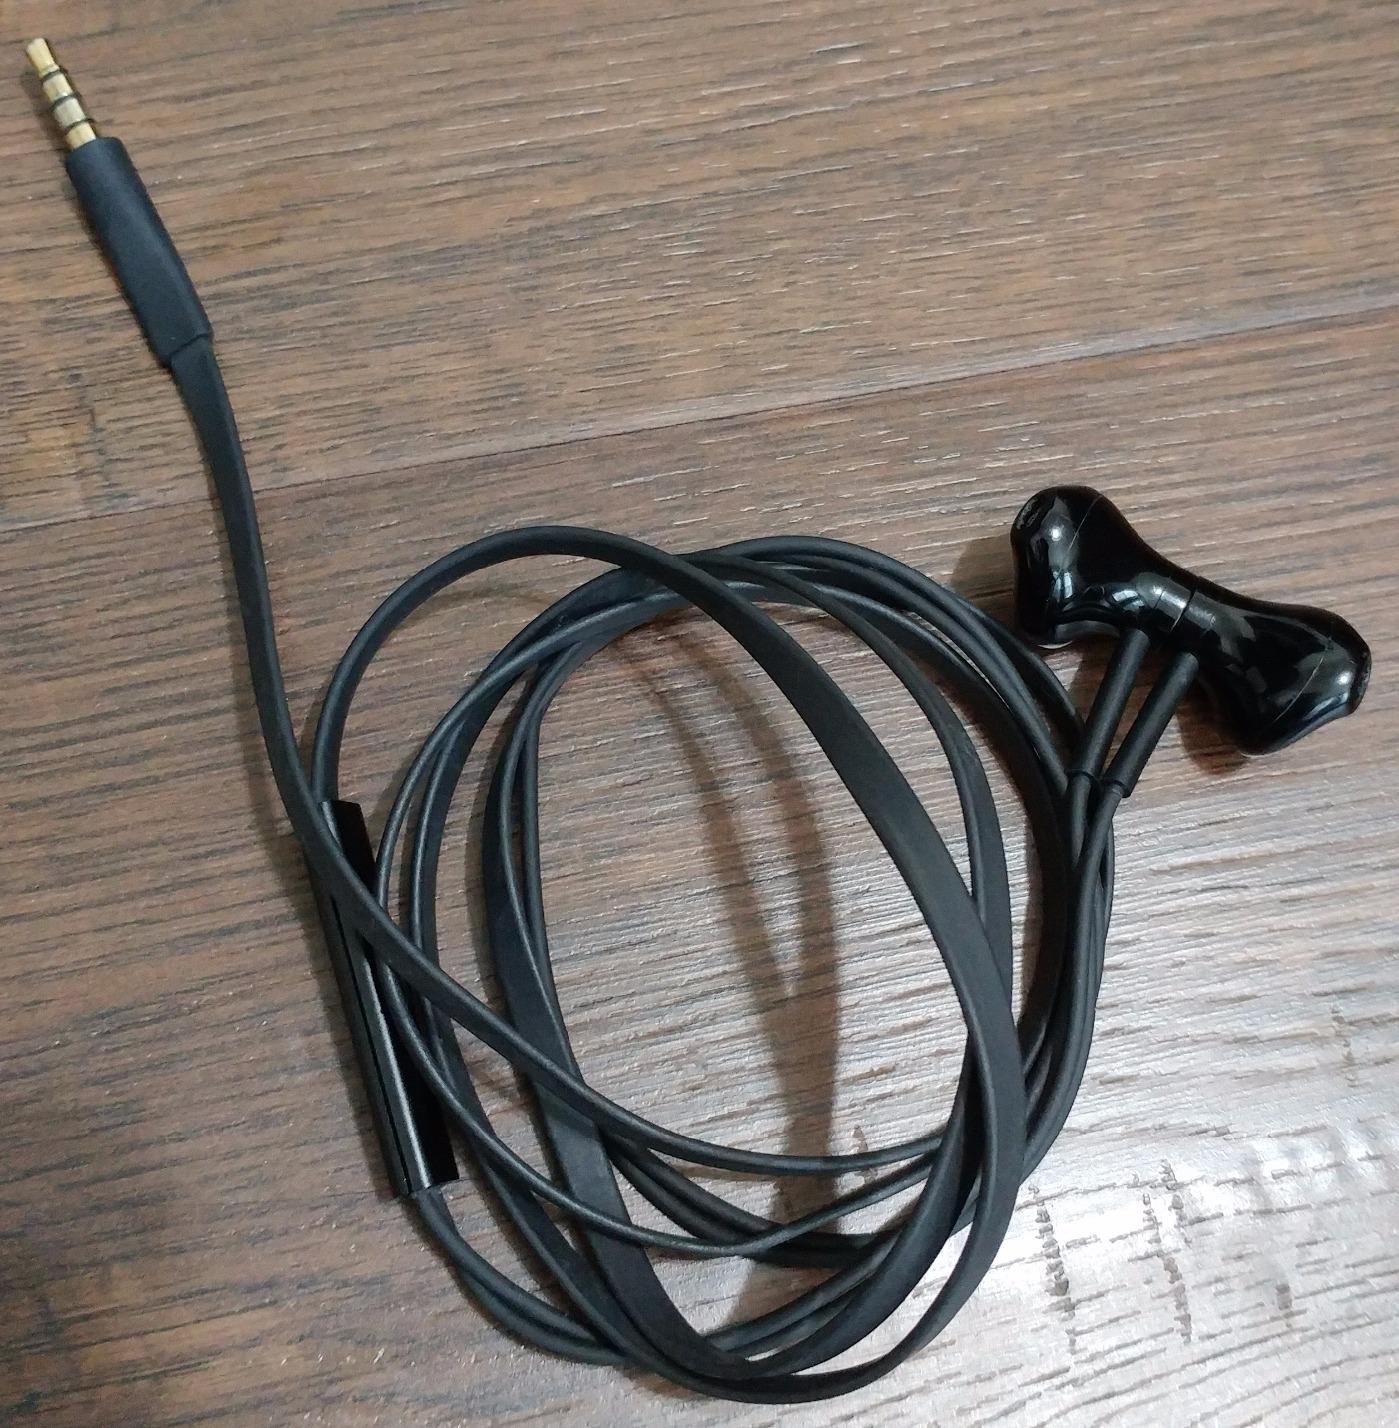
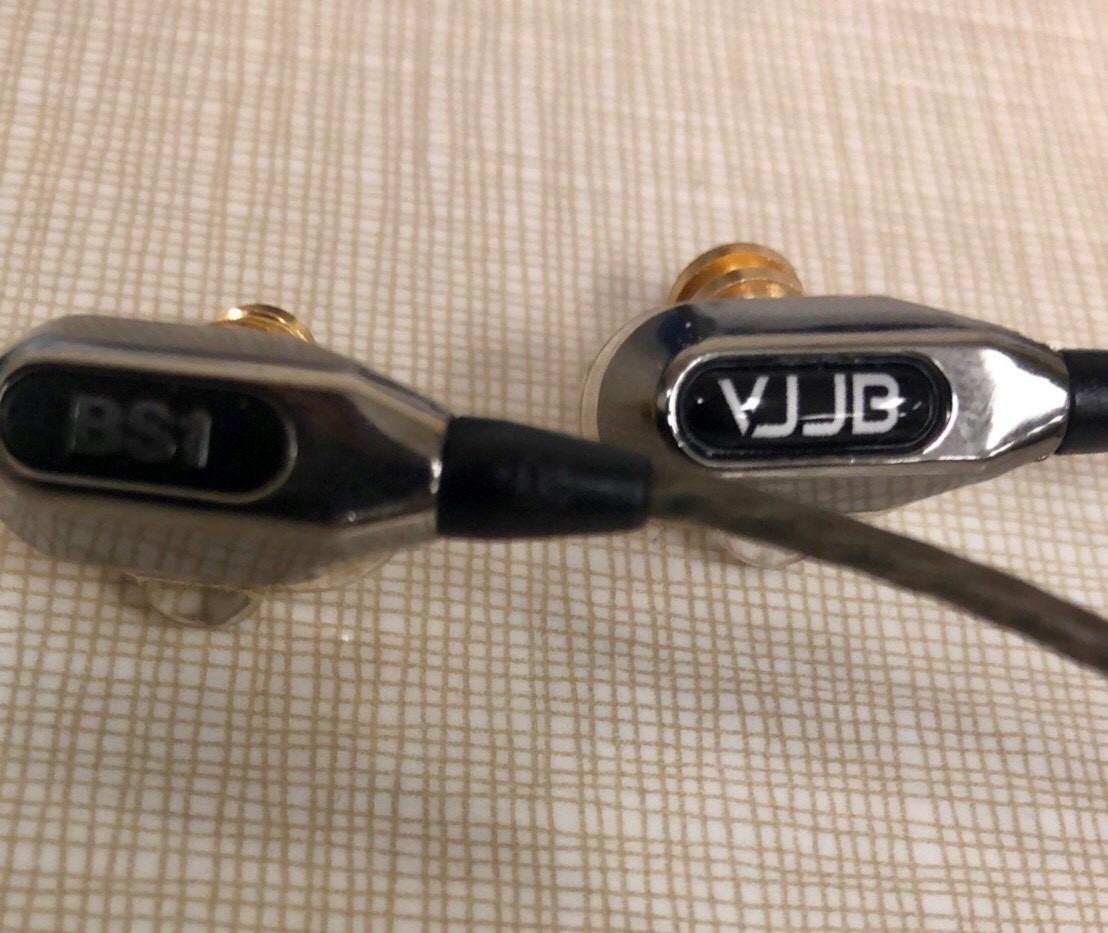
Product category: headphones
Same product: no